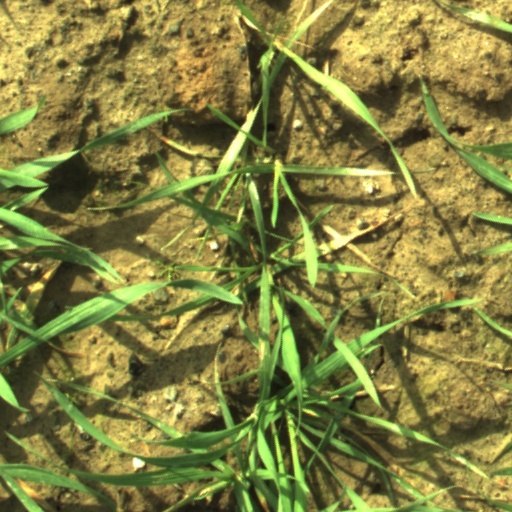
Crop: wheat